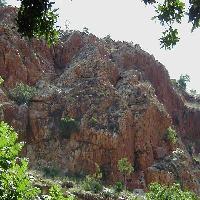
Weather: cloudy or overcast